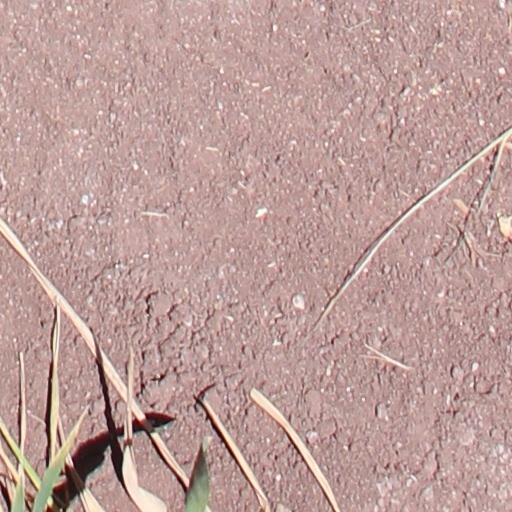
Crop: wheat